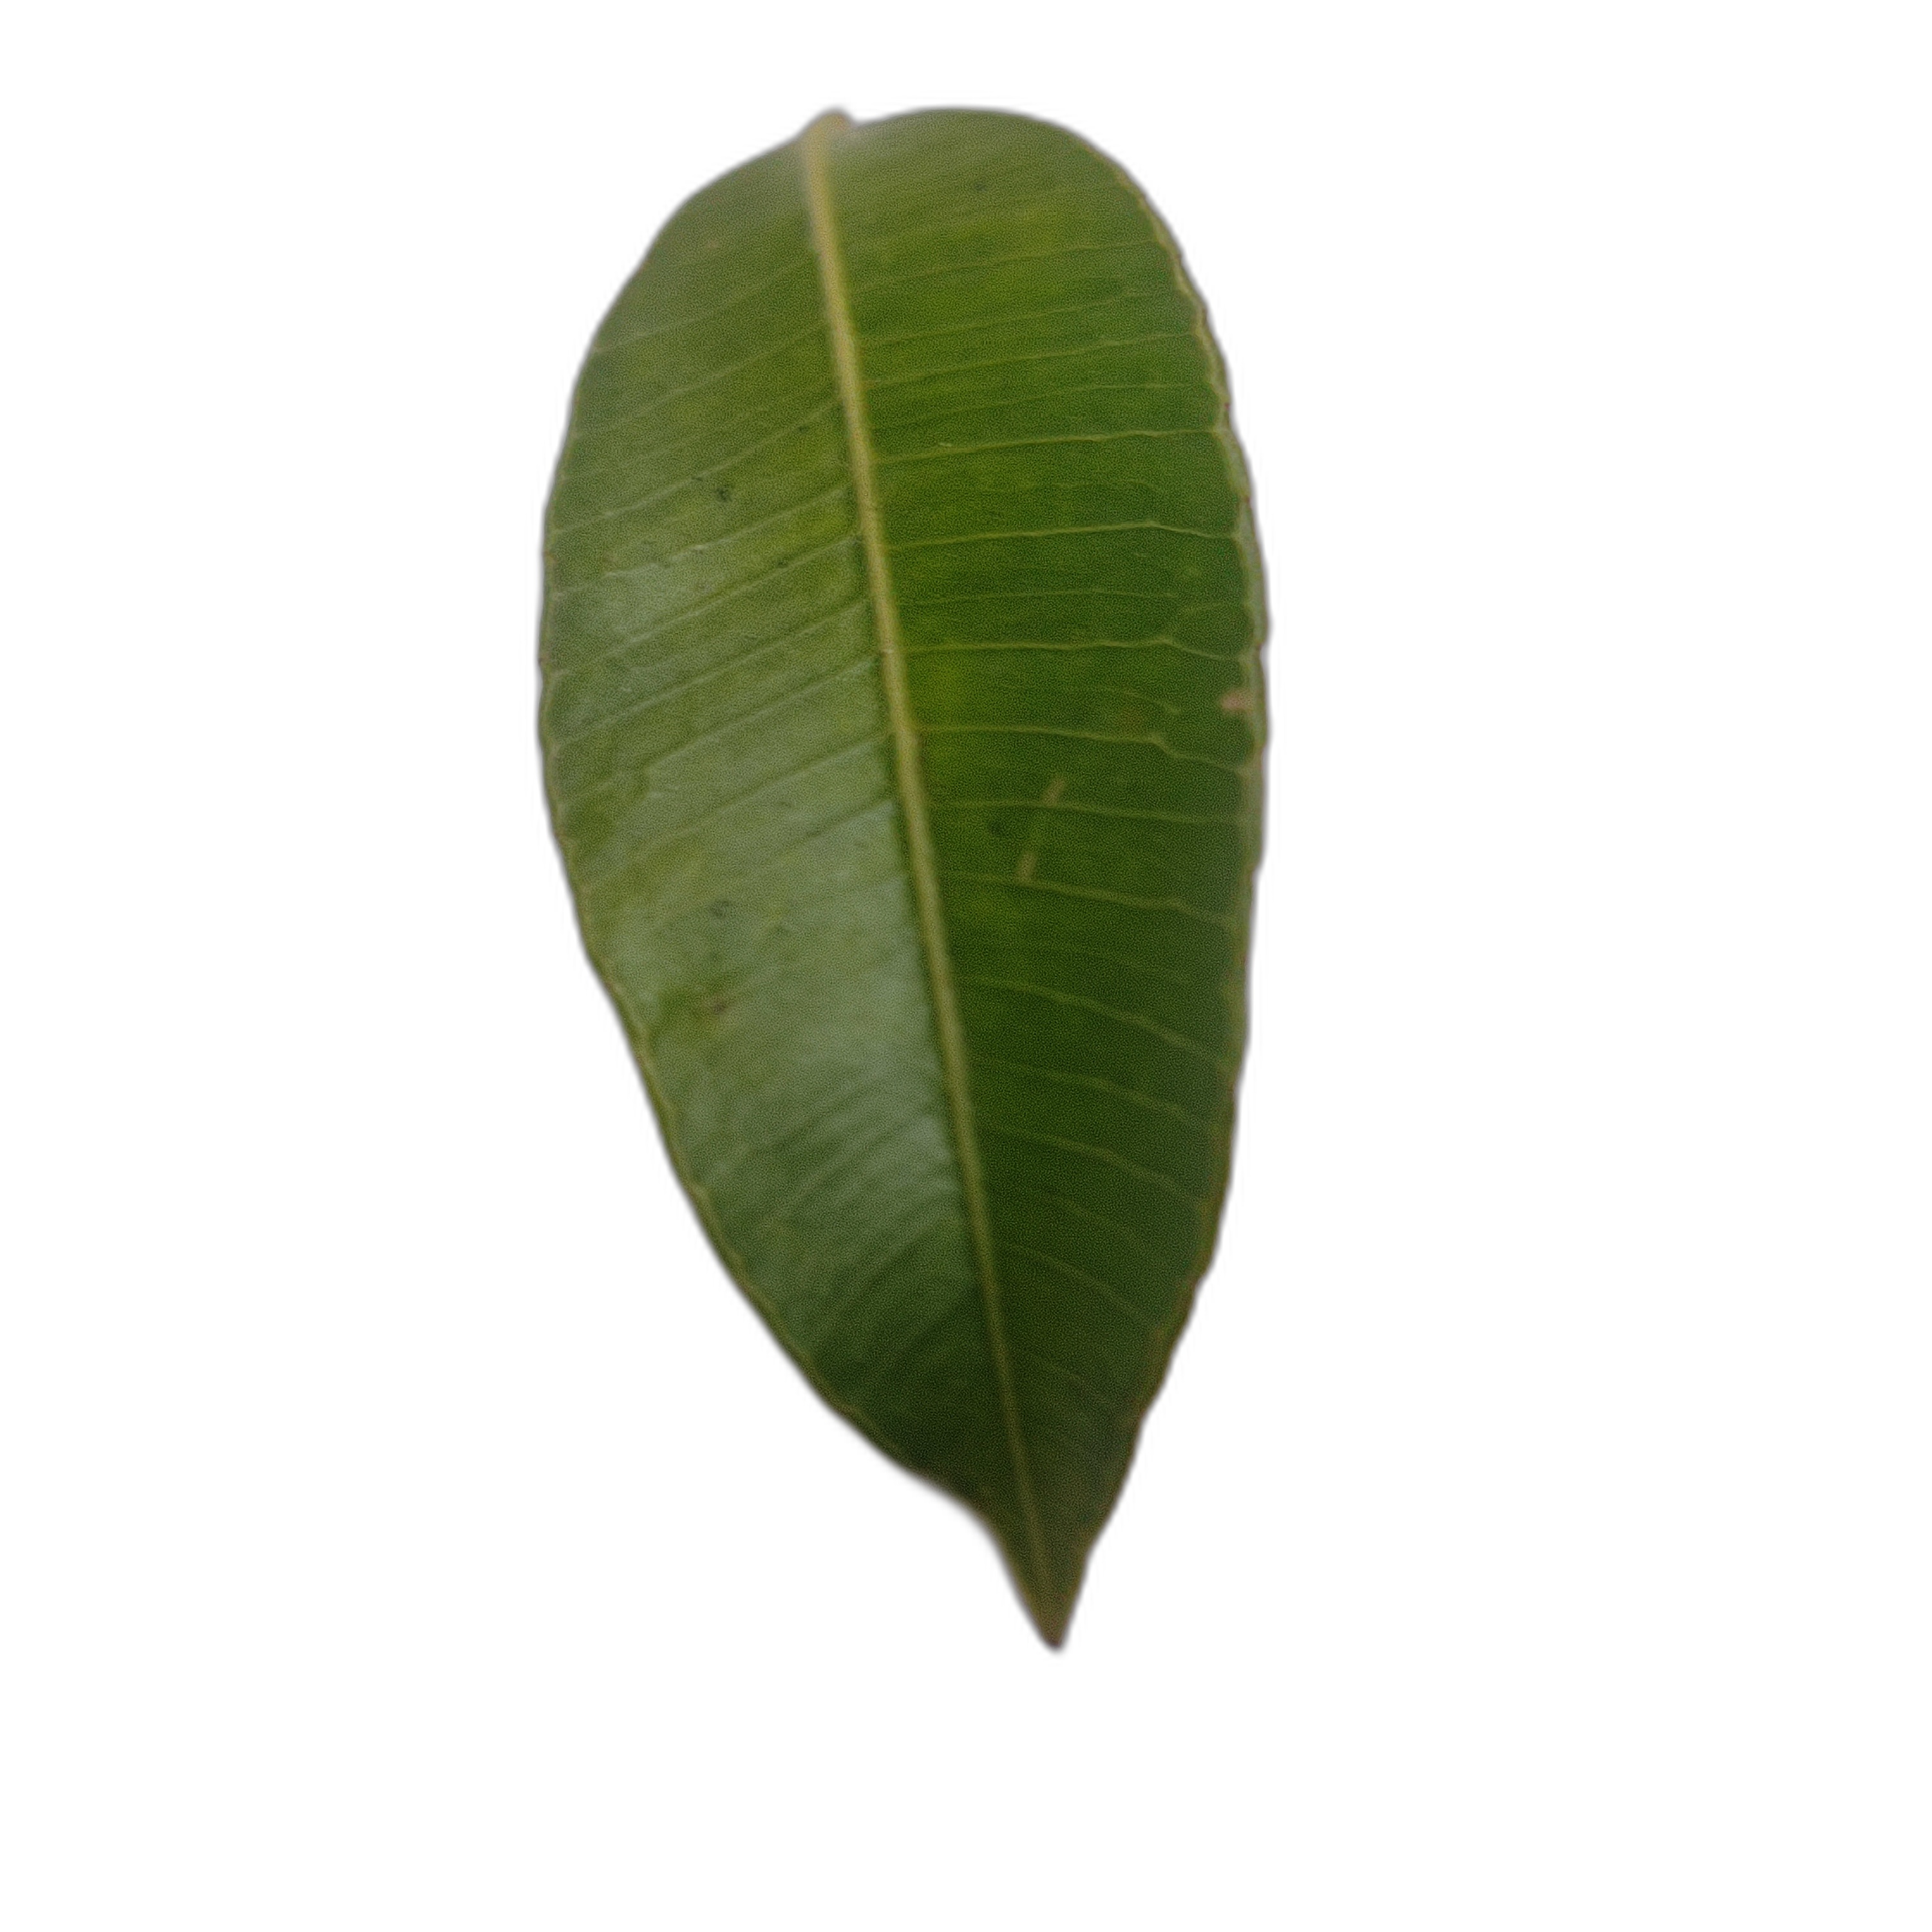
Label: healthy